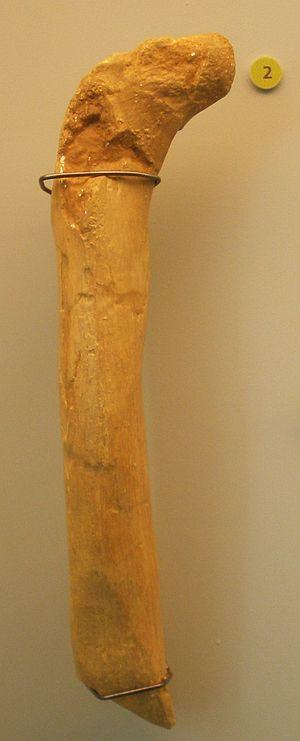
Betasuchus est un genre éteint de dinosaures théropodes de la fin du Crétacé supérieur retrouvé aux Pays-Bas. L'espèce type, et seule espèce, Betasuchus bredai, a été décrite par Harry Seeley sous le nom de Megalosaurus bredai en 1883. Le nom spécifique a été donné en l'honneur du biologiste et géologue néerlandais Jacob Gijsbertus Samuël van Breda, ancien directeur du Musée Teylers.